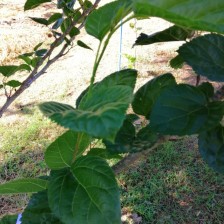
Variety: BlackAustralia